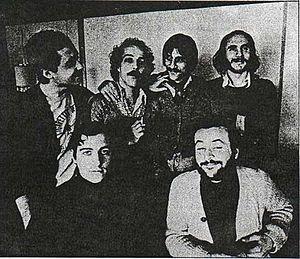
El Expreso Imaginario est un magazine argentin culturel, à dominante musicale rock, fondé en 1976. Sa parution correspond à la période de dictature militaire qu'a connu l'Argentine de 1976 à 1983. Son dernier numéro sort en janvier 1983.